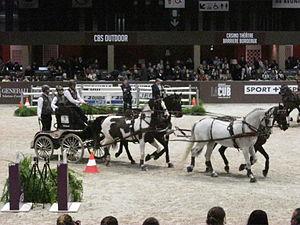
Le meneur néerlandais Kos De Ronde et ses quatre chevaux (Charley, Night', Celina et Mario) pendant la présentation des attelages au Jumping international de Bordeaux en 2013. Il remportera la finale de la coupe du monde d'attelage quelques instants plus tard.
Le Jumping International de Bordeaux est une manifestation équestre prenant place chaque année en février au Parc des Expositions de Bordeaux. Créé par Émeric Coupérie, le Jumping accueille aujourd'hui près de 60 000 visiteurs chaque année, pour une vingtaine d'épreuves sur quatre jours.